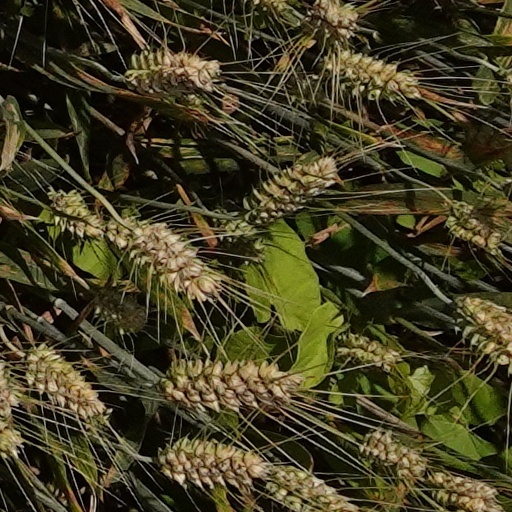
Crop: wheat